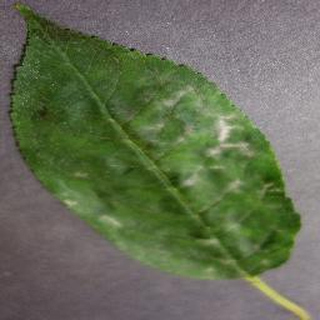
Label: cherry_powdery_mildew